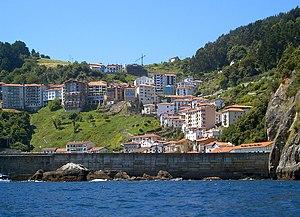
Elantxobe en basque ou Elanchove en espagnol est une commune de Biscaye dans la communauté autonome du Pays basque en Espagne.